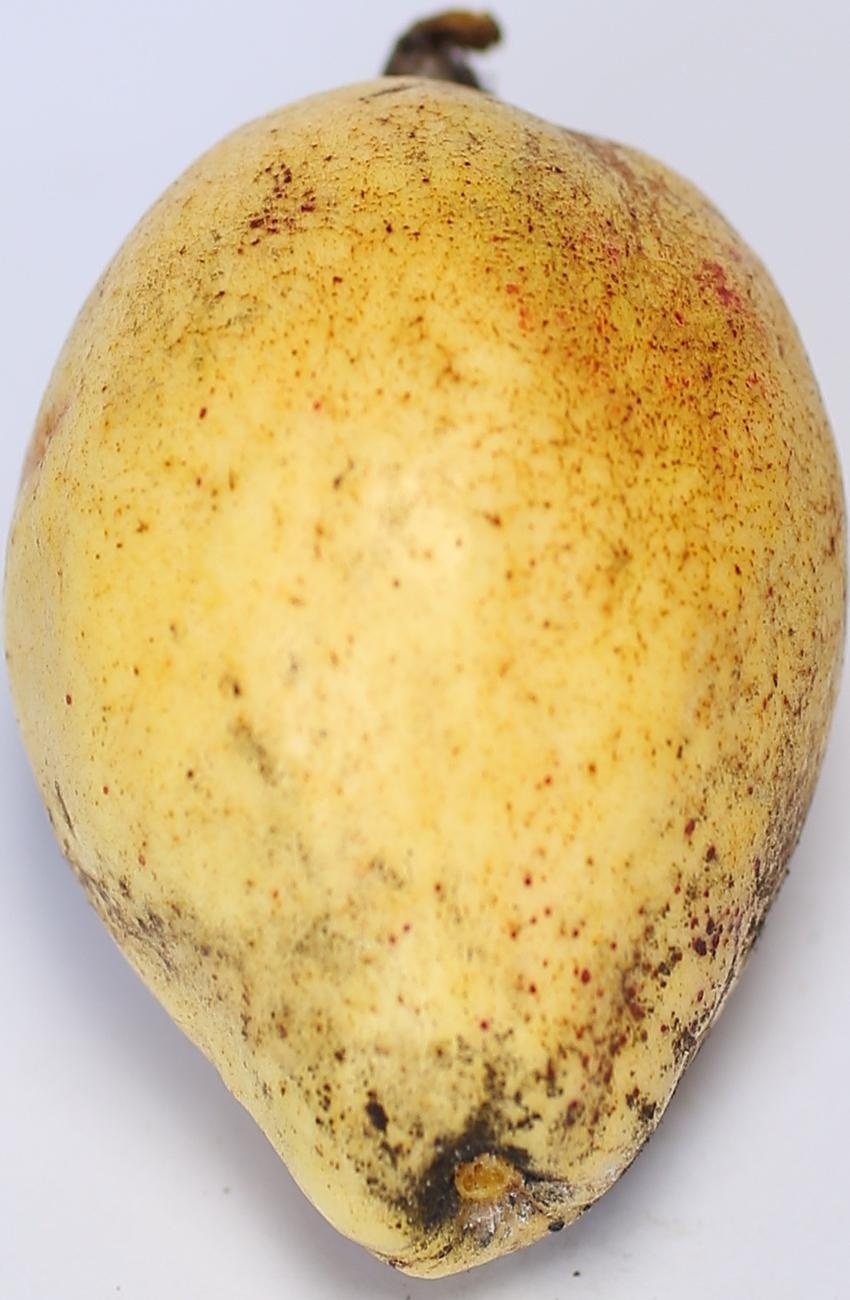
Maturity: ripe
Variety: thadhrami